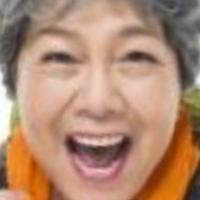
Age group: age 56-65